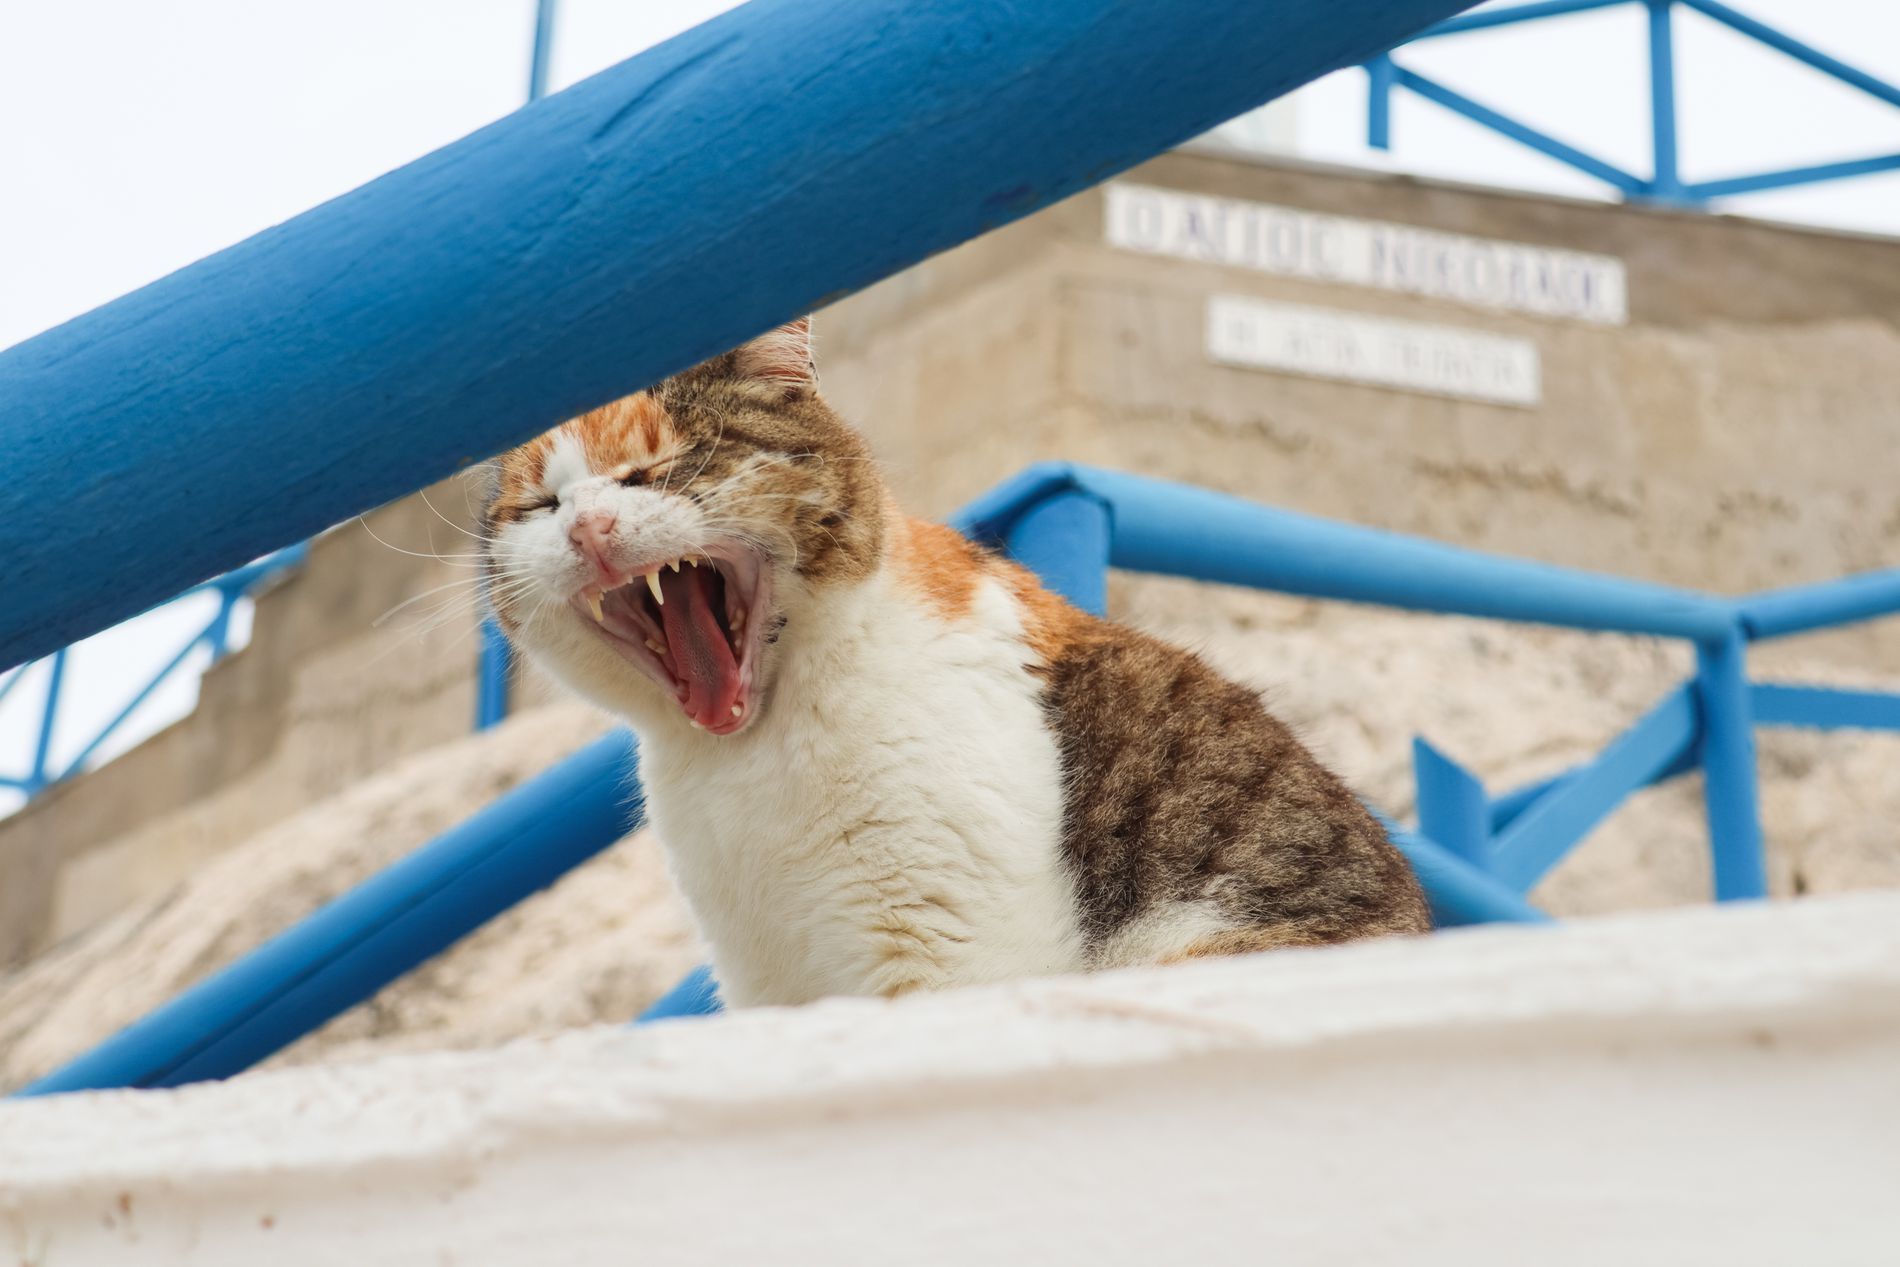
A cat on ledge.
The photo shows a cat. cat is situated on a white surface, possibly a ledge, with bright blue railings partially framing it and a high wall with soft clear sky.
The photograph appears to be taken from a slightly low angle, looking up slightly at the cat as it rests on the ledge. The lighting seems to be natural daylight, likely bright, and the atmosphere is relaxed and casual with a calm mood.
Labels: Architecture, Building, Outdoors, Shelter, Handrail, Animal, Cat, Mammal, Manx, Pet, Kitten, Head, Person, Face, Body Part, Mouth, Teeth, Railing, Play Area, City, Photography, Portrait, Nature, Outdoor Play Area, House, Housing, Staircase, white ledge, blue railings, stairs, sky, wall
Camera: Canon Canon EOS M50
Lens: EF-M18-150mm f/3.5-6.3 IS STM, Canon EF-M18-150mm f/3.5-6.3 IS STM
Aperture: F5
Exposure: 1/160 sec
ISO: 100
Focal length: 35.0 mm